Manor of Hillersdon

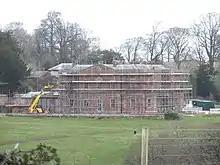
The south-west front of Hillersdon House undergoing restoration in 2012

In 2010 Hillersdon was purchased by International business man Michael Lloyd and has since undergone a complete refurbishment and is now used as a wedding venue.